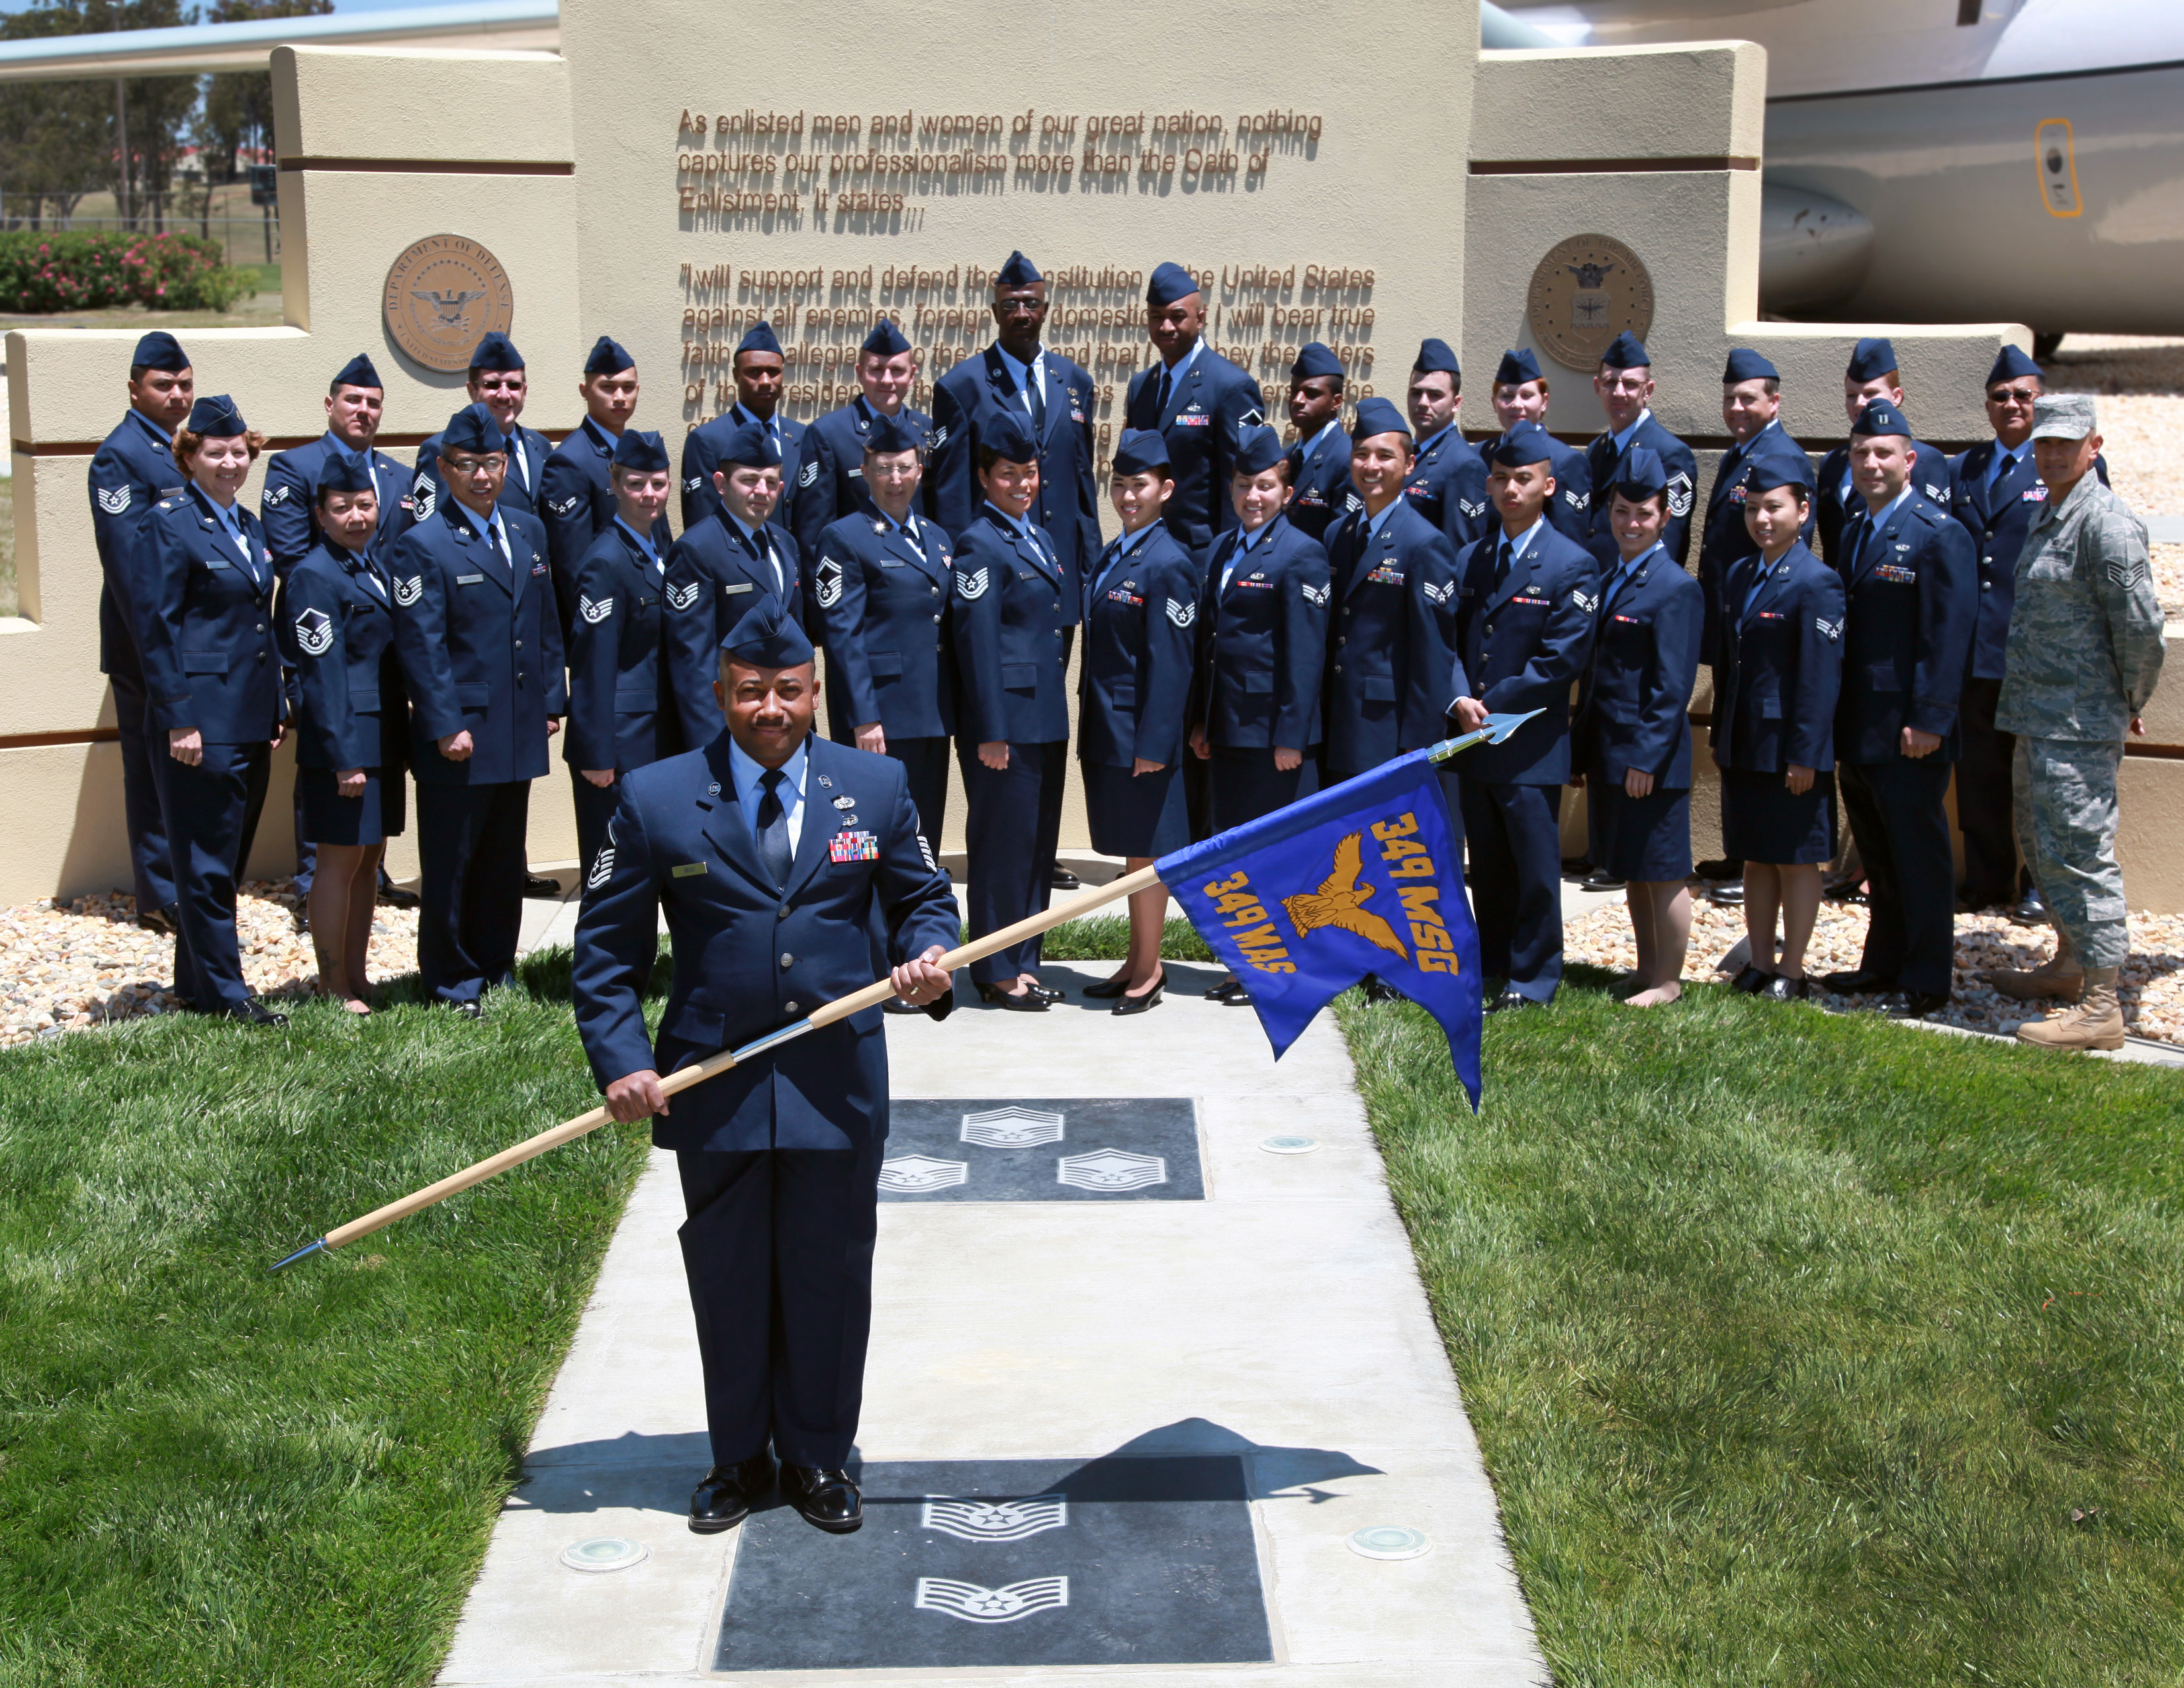
person, military, army, profession, team, marching, troop, air force, military police, military officer, military person